Monarchy of Jamaica

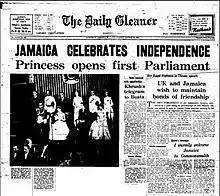
Front page of "The Daily Gleaner" announcing Jamaican independence

The Queen's sister, Princess Margaret, represented her at the independence celebrations in August 1962. On 7 August, the Princess opened the first parliament of independent Jamaica, on behalf of the Queen. The Queen also sent a personal message to Jamaicans in which she welcomed the newly-independent country into the Commonwealth, and said: "I am sure that your country, which has already given an example to the world of how people of many varied origins and traditions may live together in harmony, will have a vital contribution to make to the cause of fuller cooperation, understanding and tolerance far beyond the immediate area of the world in which it is situated".